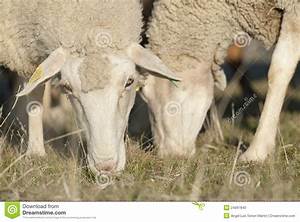
Label: pecora